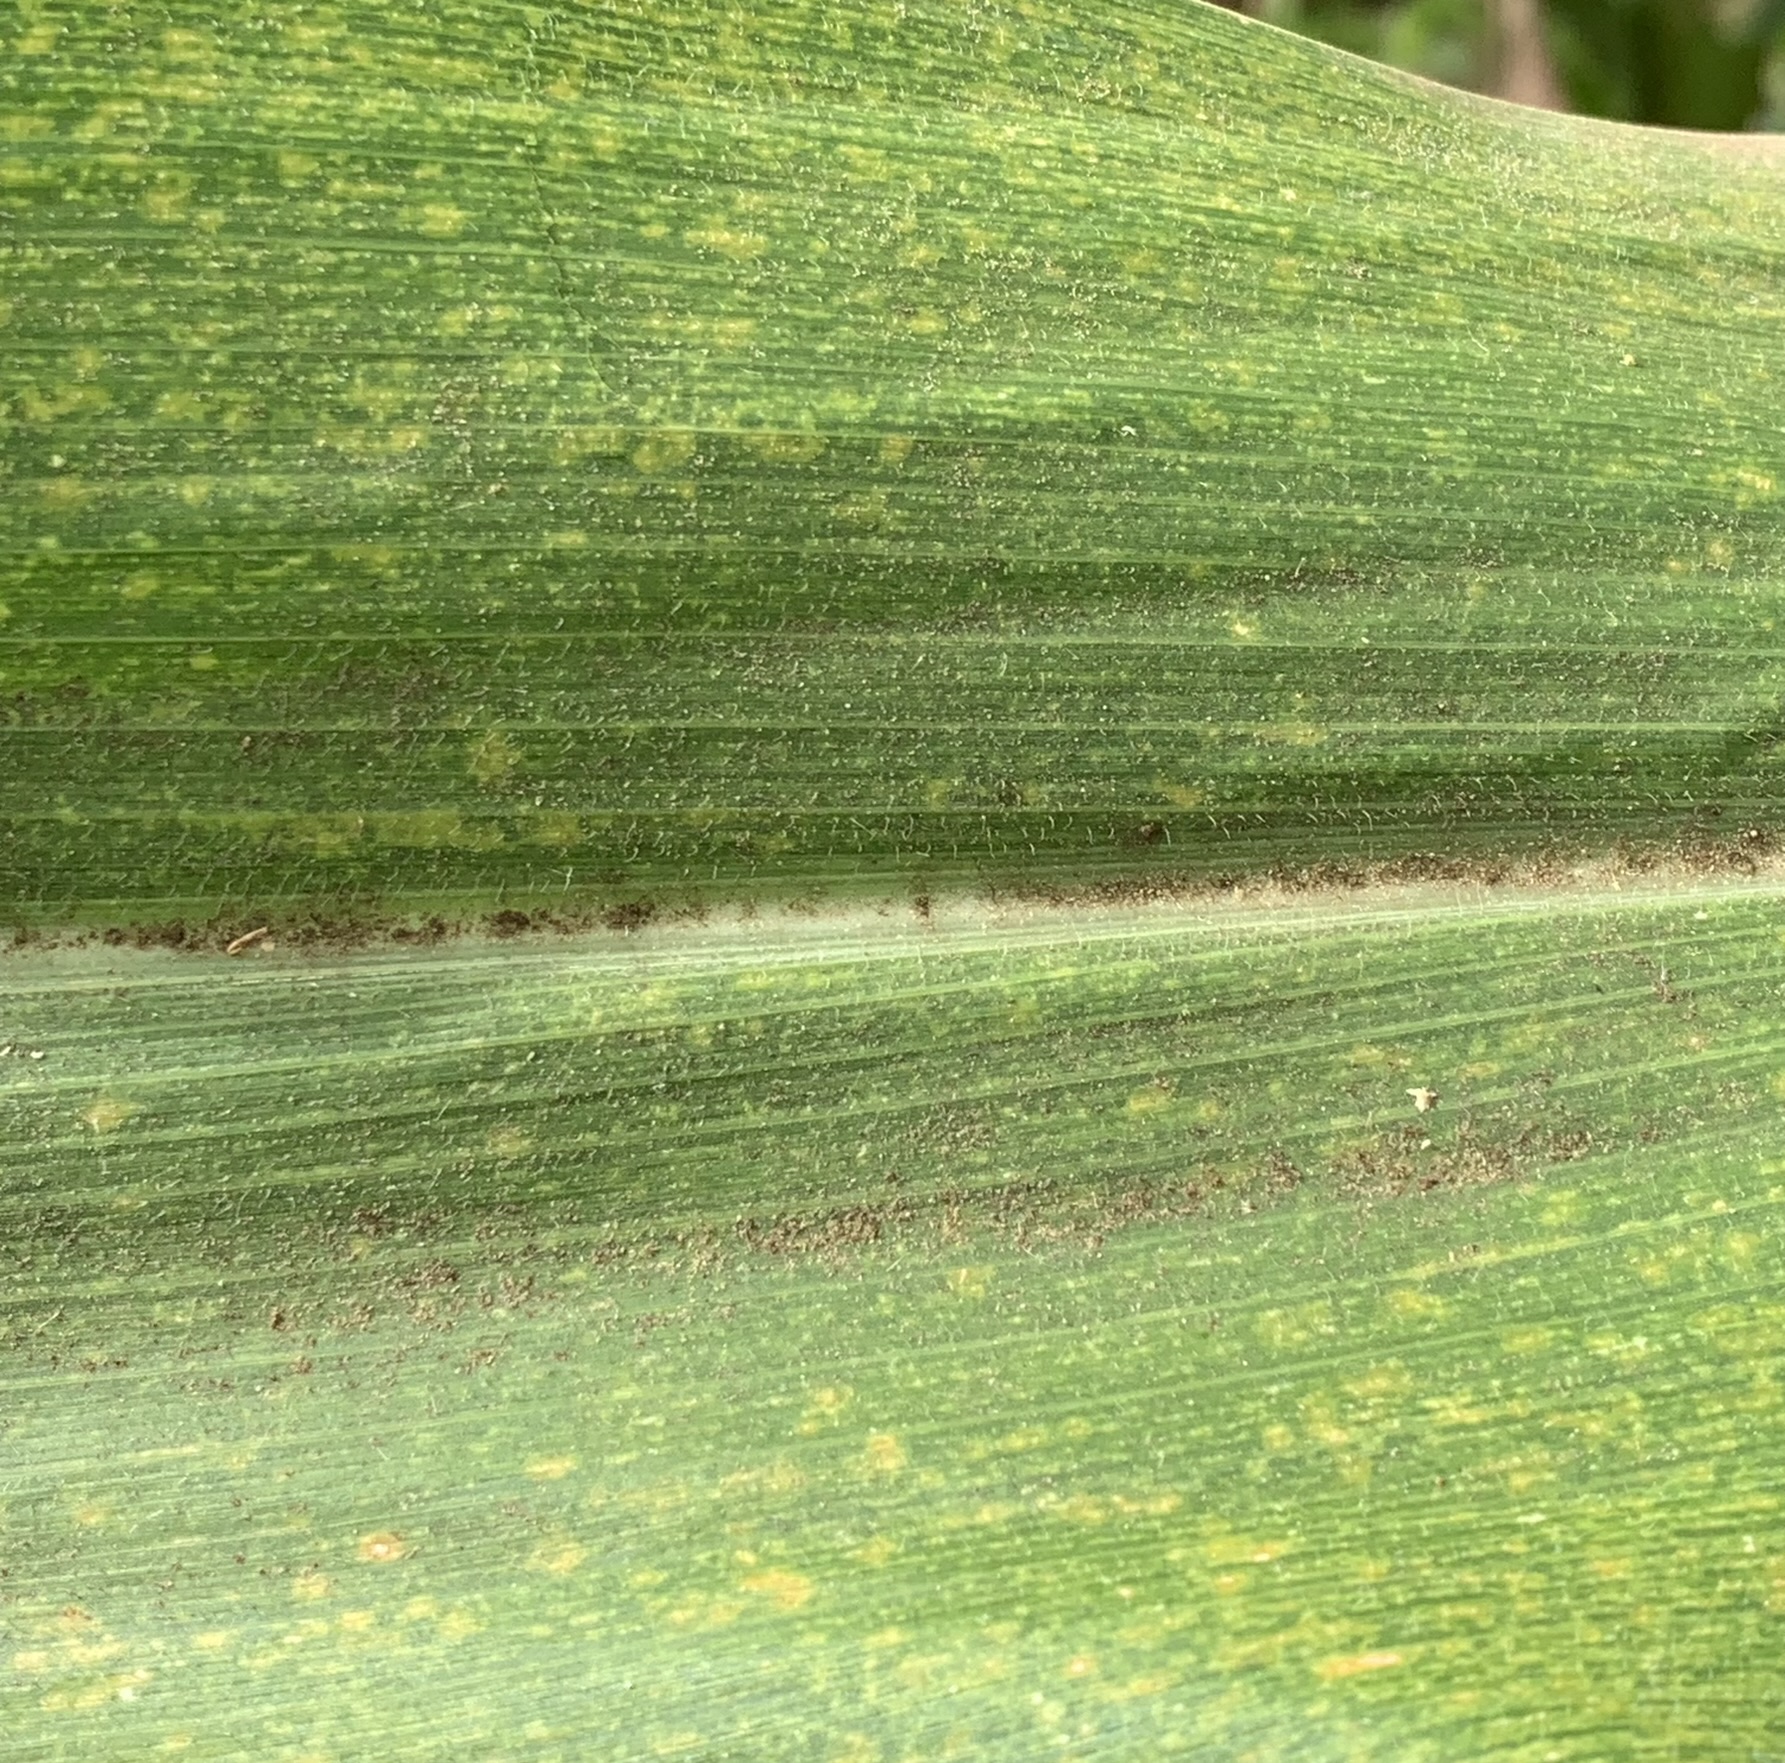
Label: MLN